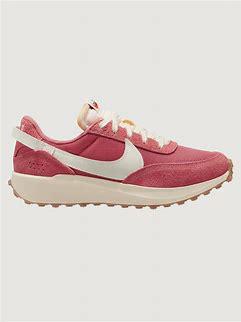
Brand: Nike
Model: Waffle Debut